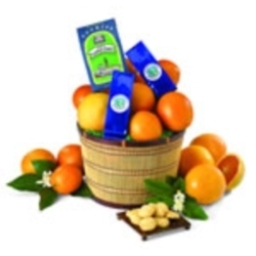
Label: Orange